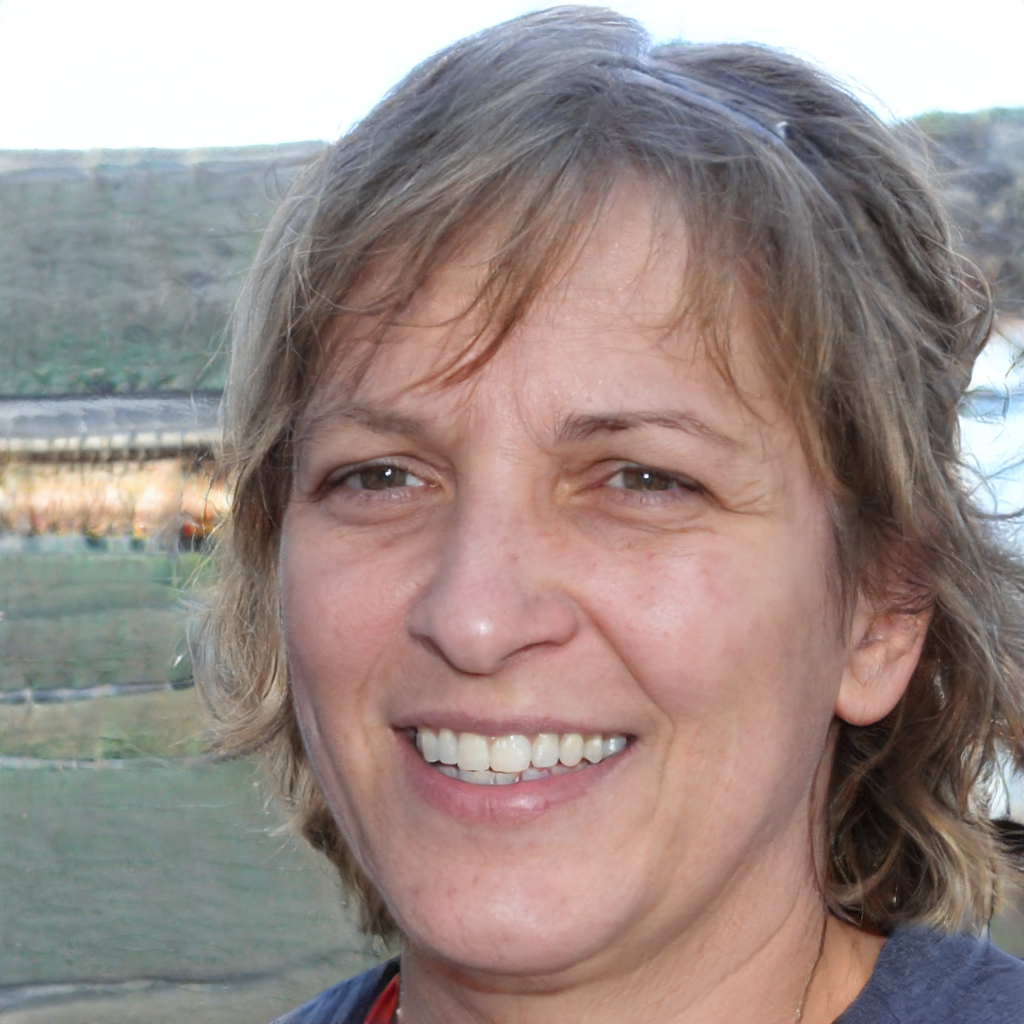
Label: Colored